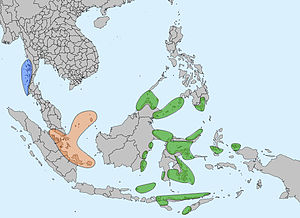
Hav / Mennesker og havet / Hav-nomadiske folk
Regioner i det Maritime Sydøstasien, der bebos af havnomadiske folk.